Pudukkottai

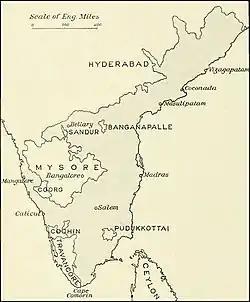
1913 map of the Madras Presidency showing location of Pudukkottai State

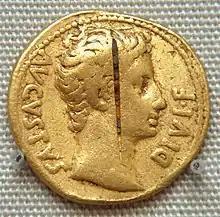
Coin of the Roman emperor Augustus from the Pudukottai hoard (British Museum).

The princely state of Pudukottai was created by Raghunatha Raya Tondaiman (1641–1730), who earlier had ruled Thirumayam. In appreciation of Tondaiman's services, Ragunatha Kilavan Setupati (r. 1671–1710) gave Pudukkottai to Tondaiman as an honor for his services. In later centuries, the Thondaiman rulers, while nominally feudatories of the Ramnad state, often pursued an independent foreign policy, a trend common in all parts of India at that time. After the death of Setupati, Thondaiman become ruler of Pudukottai.